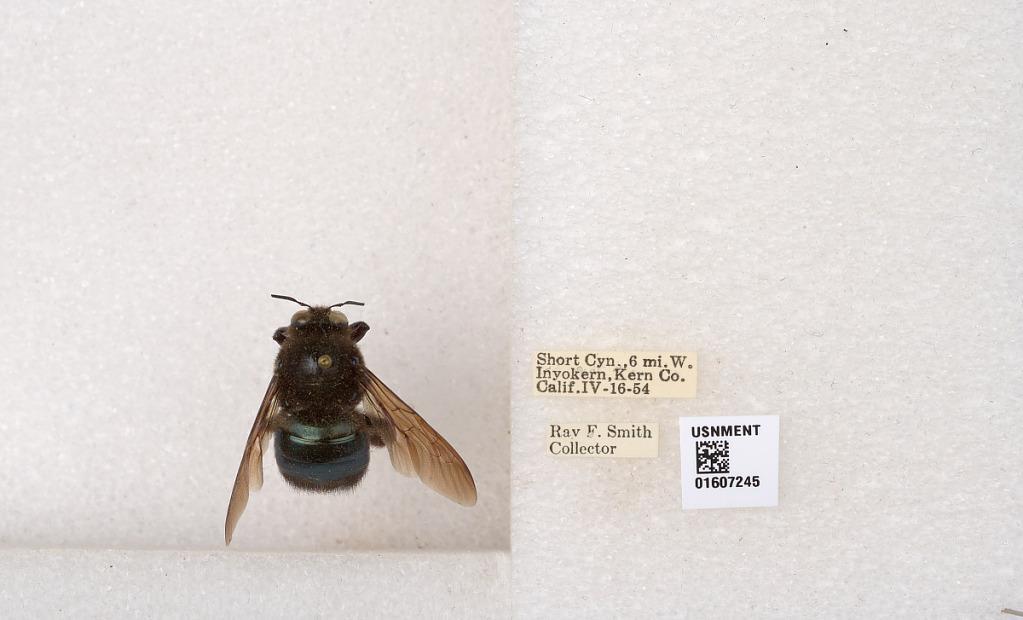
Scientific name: Xylocopa (Xylocopoides) californica diamesa Hurd
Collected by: R. Smith
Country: United States
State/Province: California
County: Kern
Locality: Short Cyn., 6 mi. W. Inyokern
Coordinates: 35.7059, -117.89